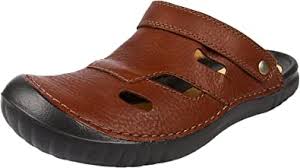
Waste category: shoes